Question: Please indicate a possible affordance area of bicycle that can be used for sitting on
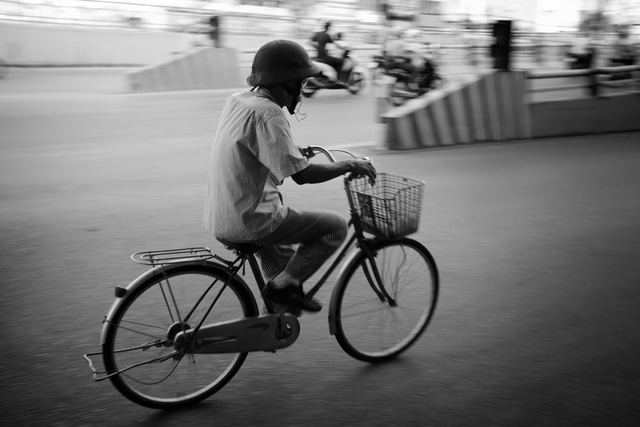
Answer: [214.5, 228.5, 272.5, 257.5]